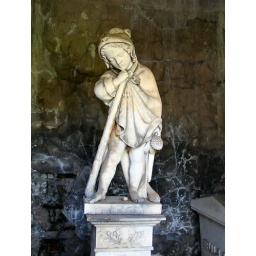
Inside a mausoleum in Cave Hill Cemetery in Louisville, Kentucky. The little girl is wearing a lion cape.